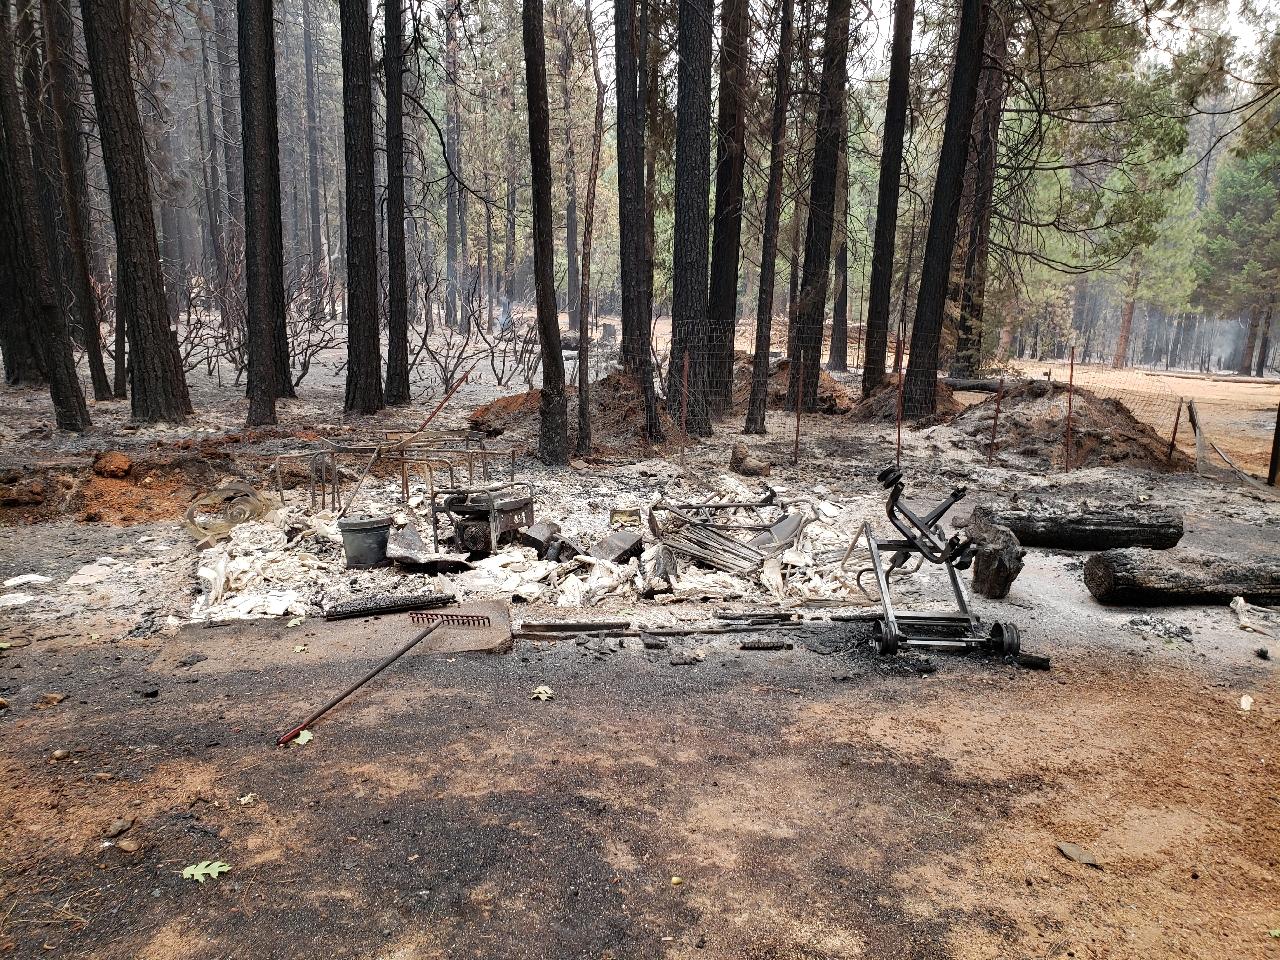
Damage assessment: destroyed